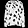
Label: Shirt